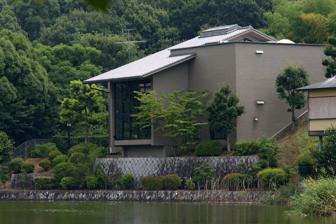
Building: Nakano Museum of Art
Country: Japan
Year built: 1984
Building in Nara Prefecture, Japan Nakano Museum of Art 中野美術館 General information Address 946-2 9-Chōme, Ayameike-minami Town or city Nara , Nara Prefecture Country Japan Coordinates 34°41′39″N 135°45′21″E / 34.694234°N 135.755945°E / 34.694234; 135.755945 Opened March 1984 Website www .nakano-museum .jp Nakano Museum of Art ( 中野美術館 , Nakano Bijutsukan ) opened in Nara , Japan, in 1984. Located across Kaerumata Pond ( 蛙股池 ) from the Yamato Bunkakan , the museum's collection of Meiji , Taishō , and Shōwa yōga , nihonga , sculptures , and copper-plate engravings , built up by Nakano Kanji ( 中野皖司 ) , includes works by Asai Chū , Nakamura Tsune , Kishida Ryūsei , Suda Kunitarō ( 須田国太郎 ) , and Yokoyama Taikan . See also Nara National Museum References